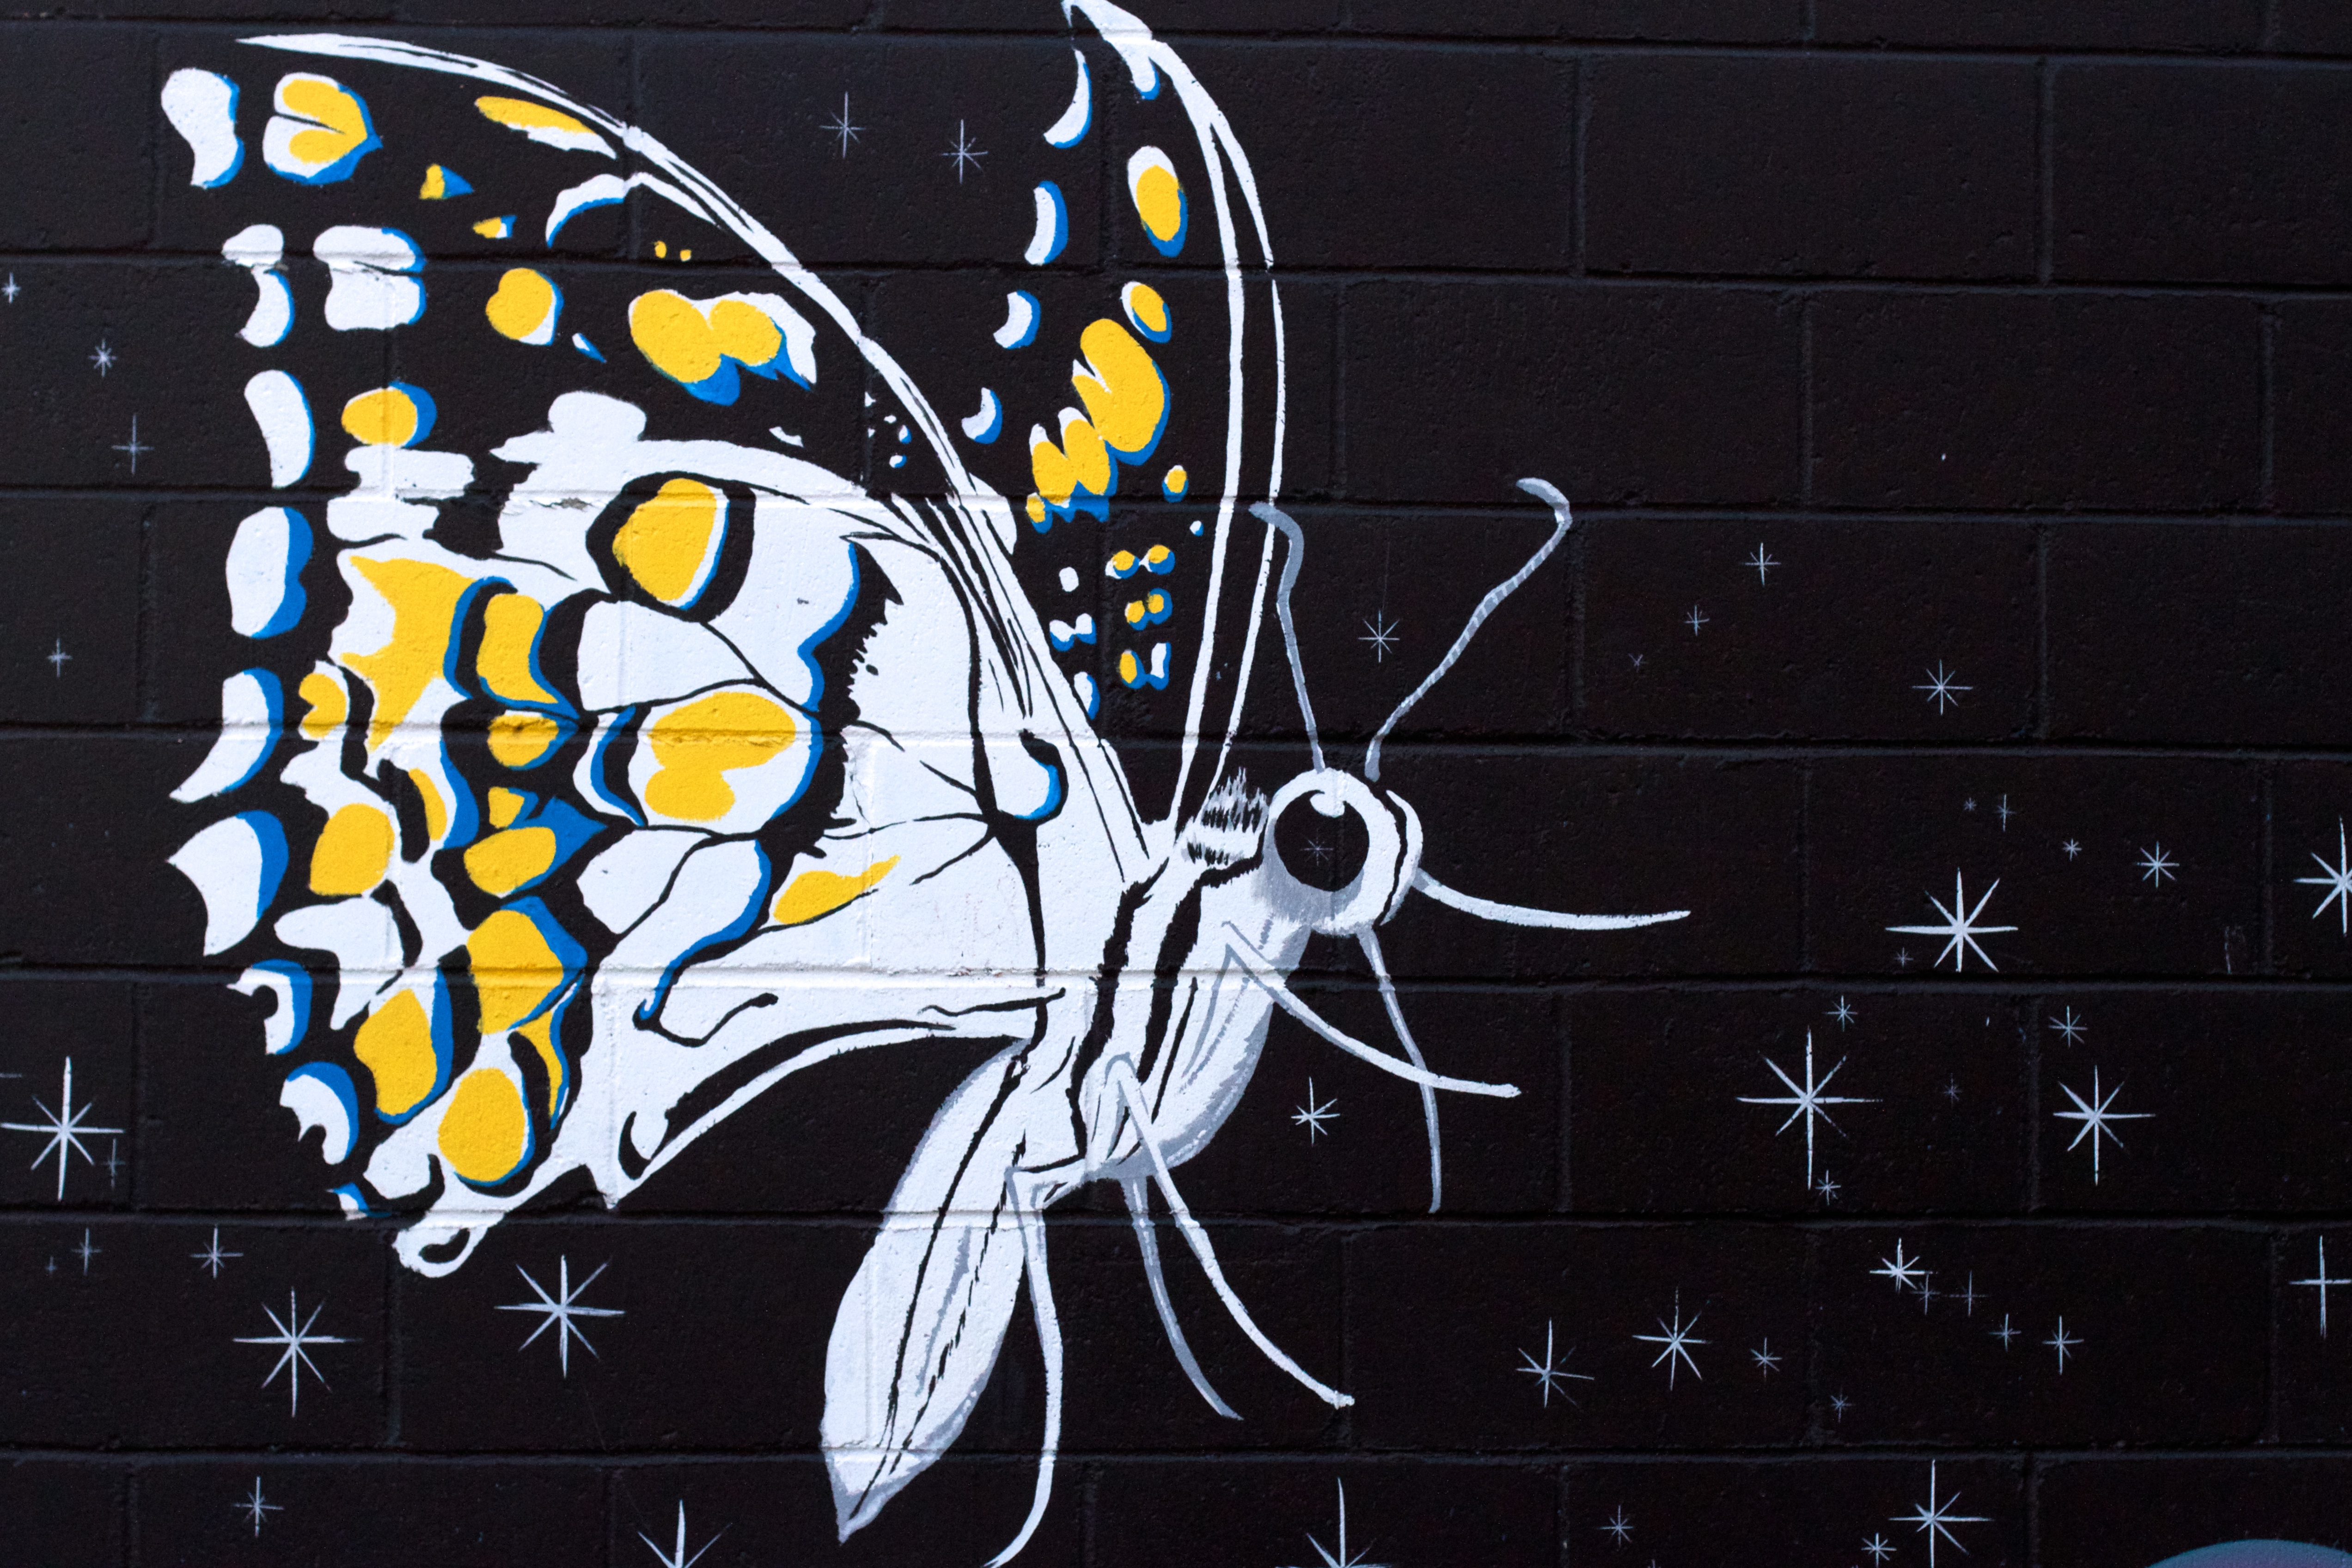
number, black, art, illustration, design, organ